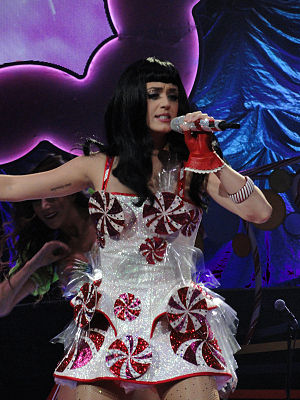
Katy Perry / Tidlige liv og karriere / 2010–2012: Teenage Dream, rekorder og filmdebut
Perry optræder på hendes California Dreams Tour i 2011
Katheryn Elizabeth Hudson, bedre kendt som Katy Perry, er en amerikansk singer-songwriter, gospelsangerinde og skuespillerinde. Hun blev født i Santa Barbara, Californien og voksede op med kristne præster som forældre. Hun lyttede derfor til gospelmusik gennem sin opvækst, hvor hun også sang i den lokale kirke. Efter at have opnået et GED gennem hendes første år i high school, begyndte hun at forfølge en karriere indenfor musik. Som Katy Hudson udgav hun et album med titlen Katy Hudson i 2001, der ikke havde succes. Senere indspillede hun The Matrix med produktionsteamet The Matrix og færdiggjorde størstedelen af et solo-album fra 2004 til 2005, der dog aldrig blev udgivet. Perry er den første kvindelige kunstner med seks top-fem hits på Billboard Hot 100 på et år.